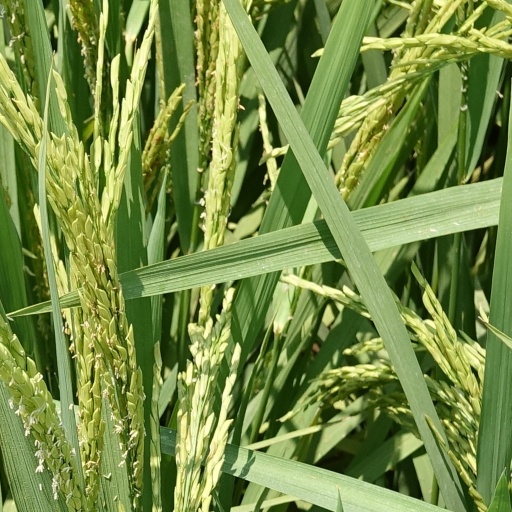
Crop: rice